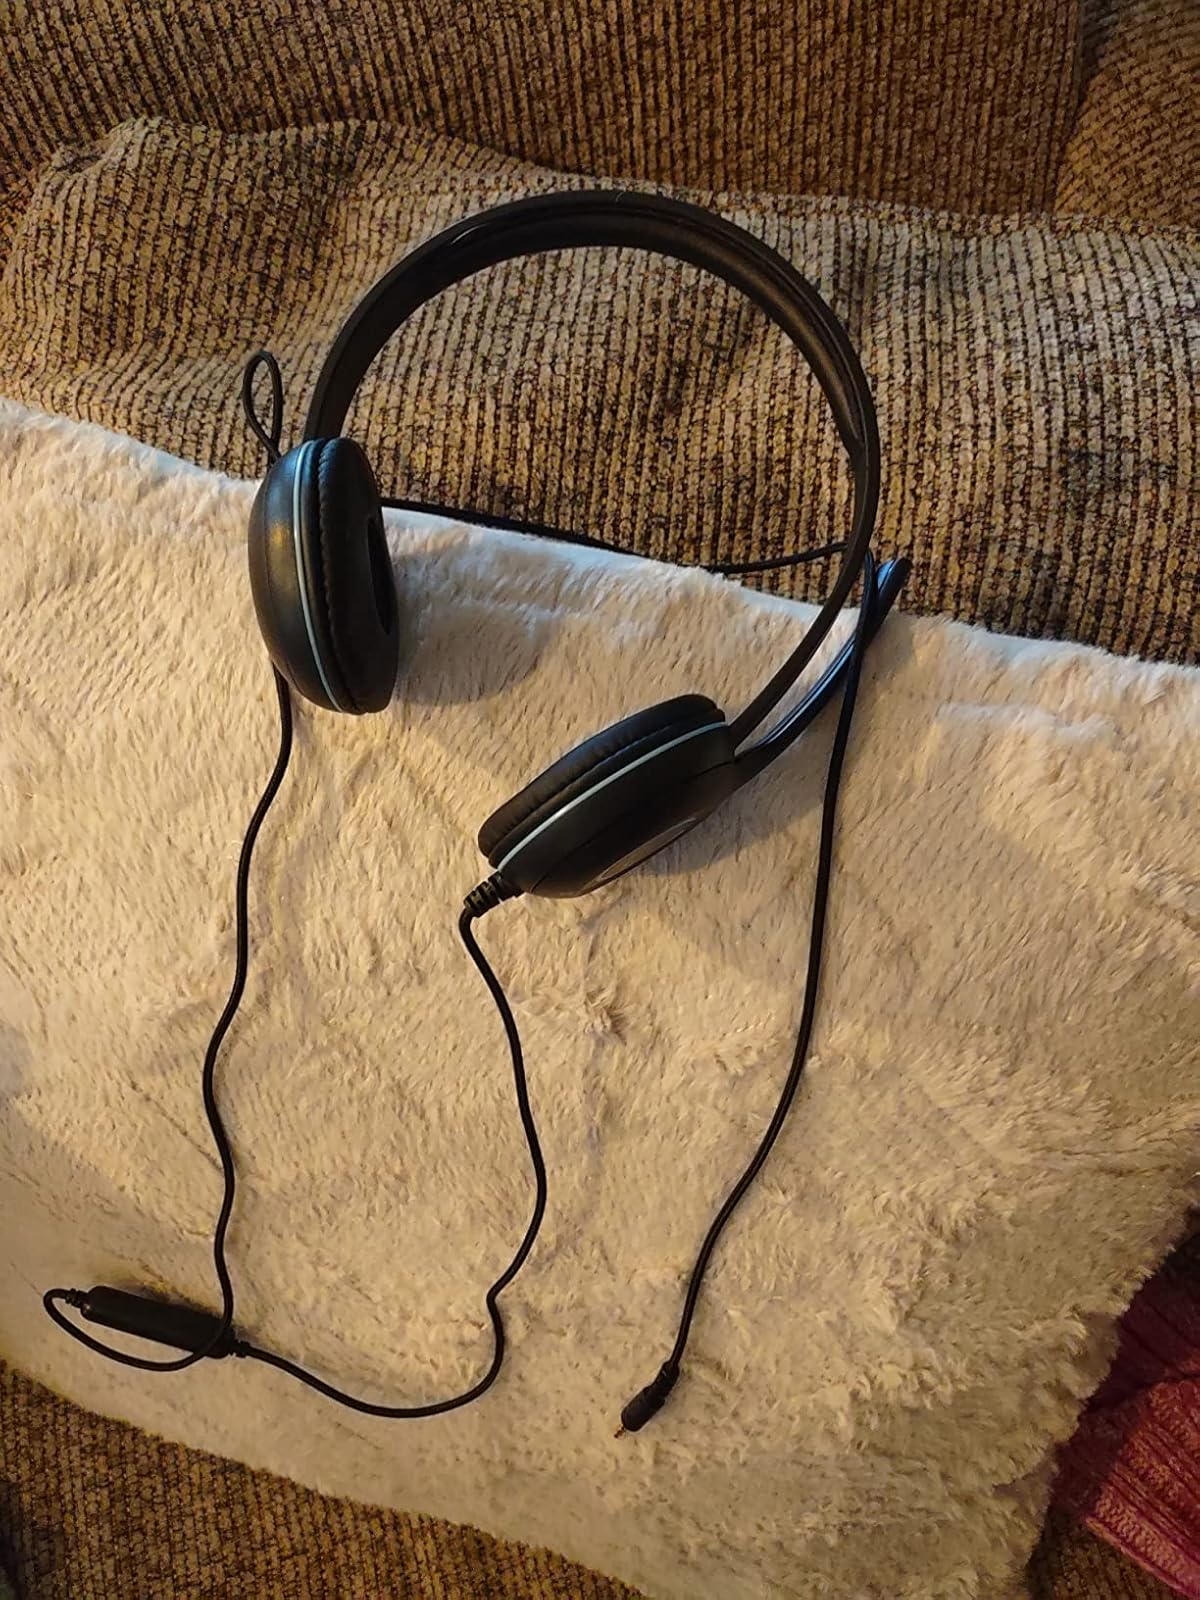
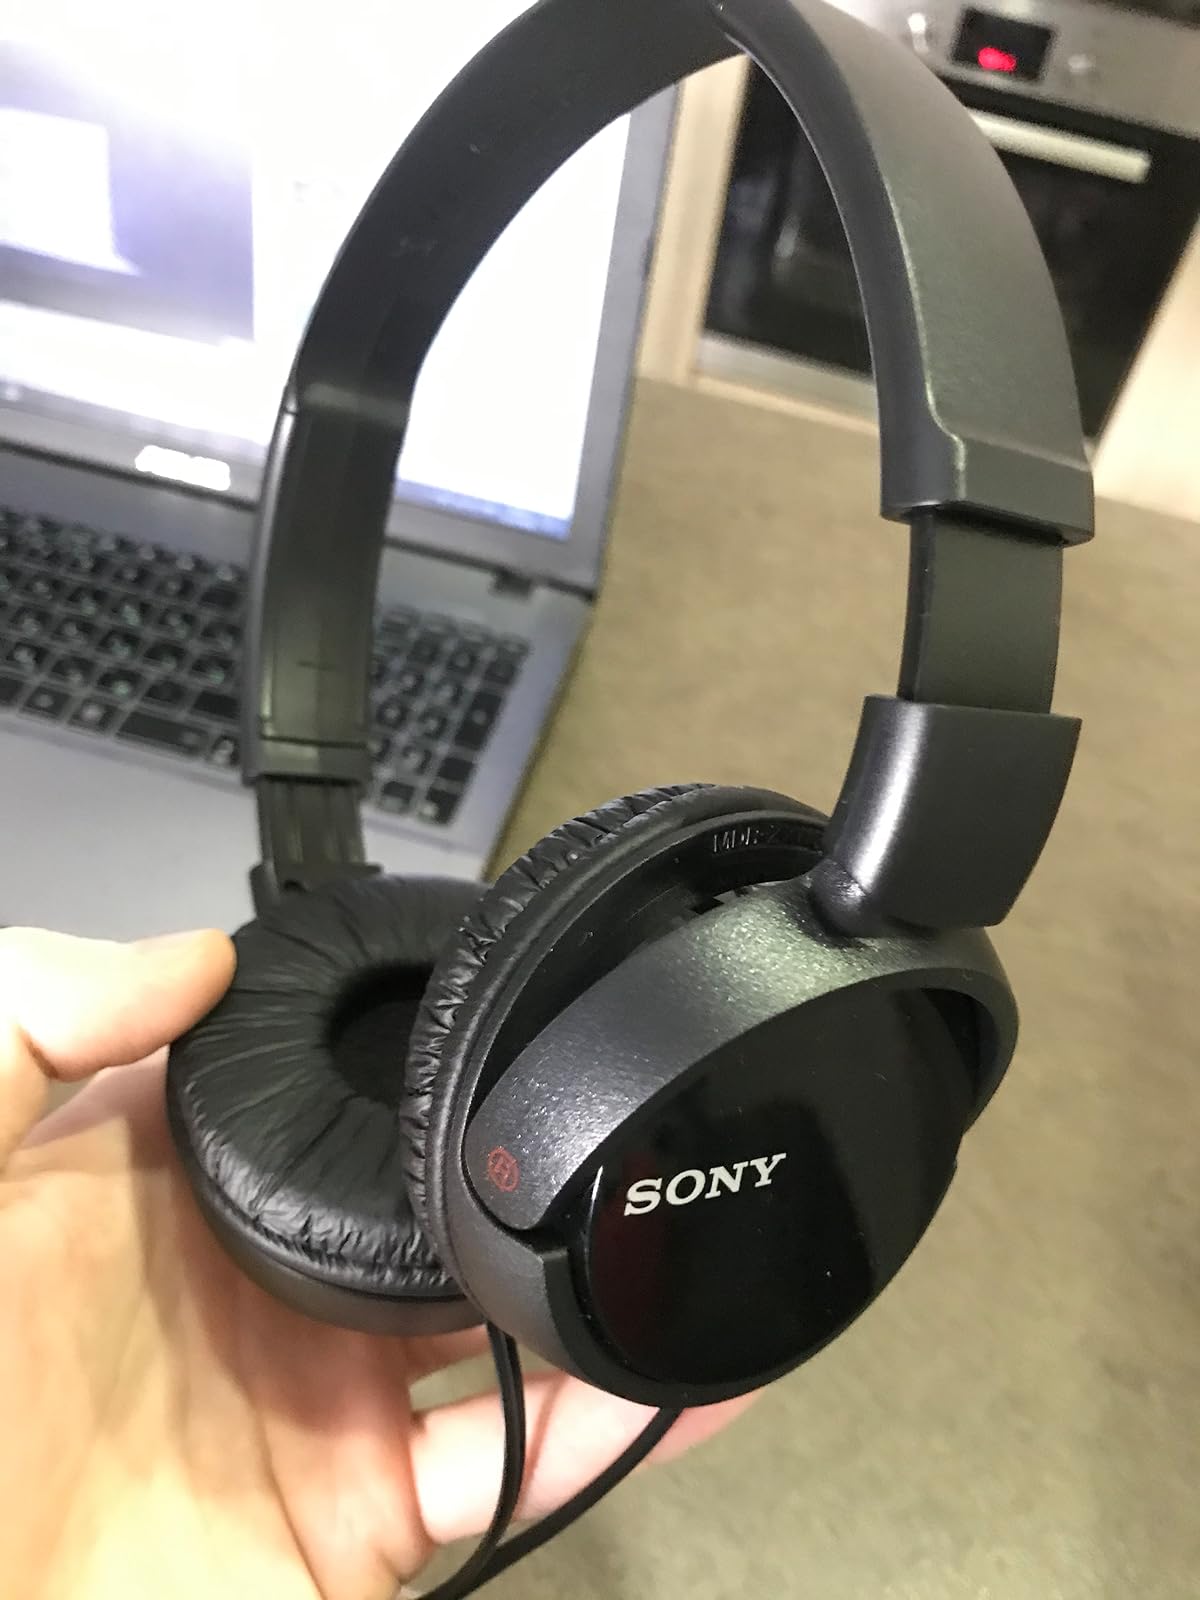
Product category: headphones
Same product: no